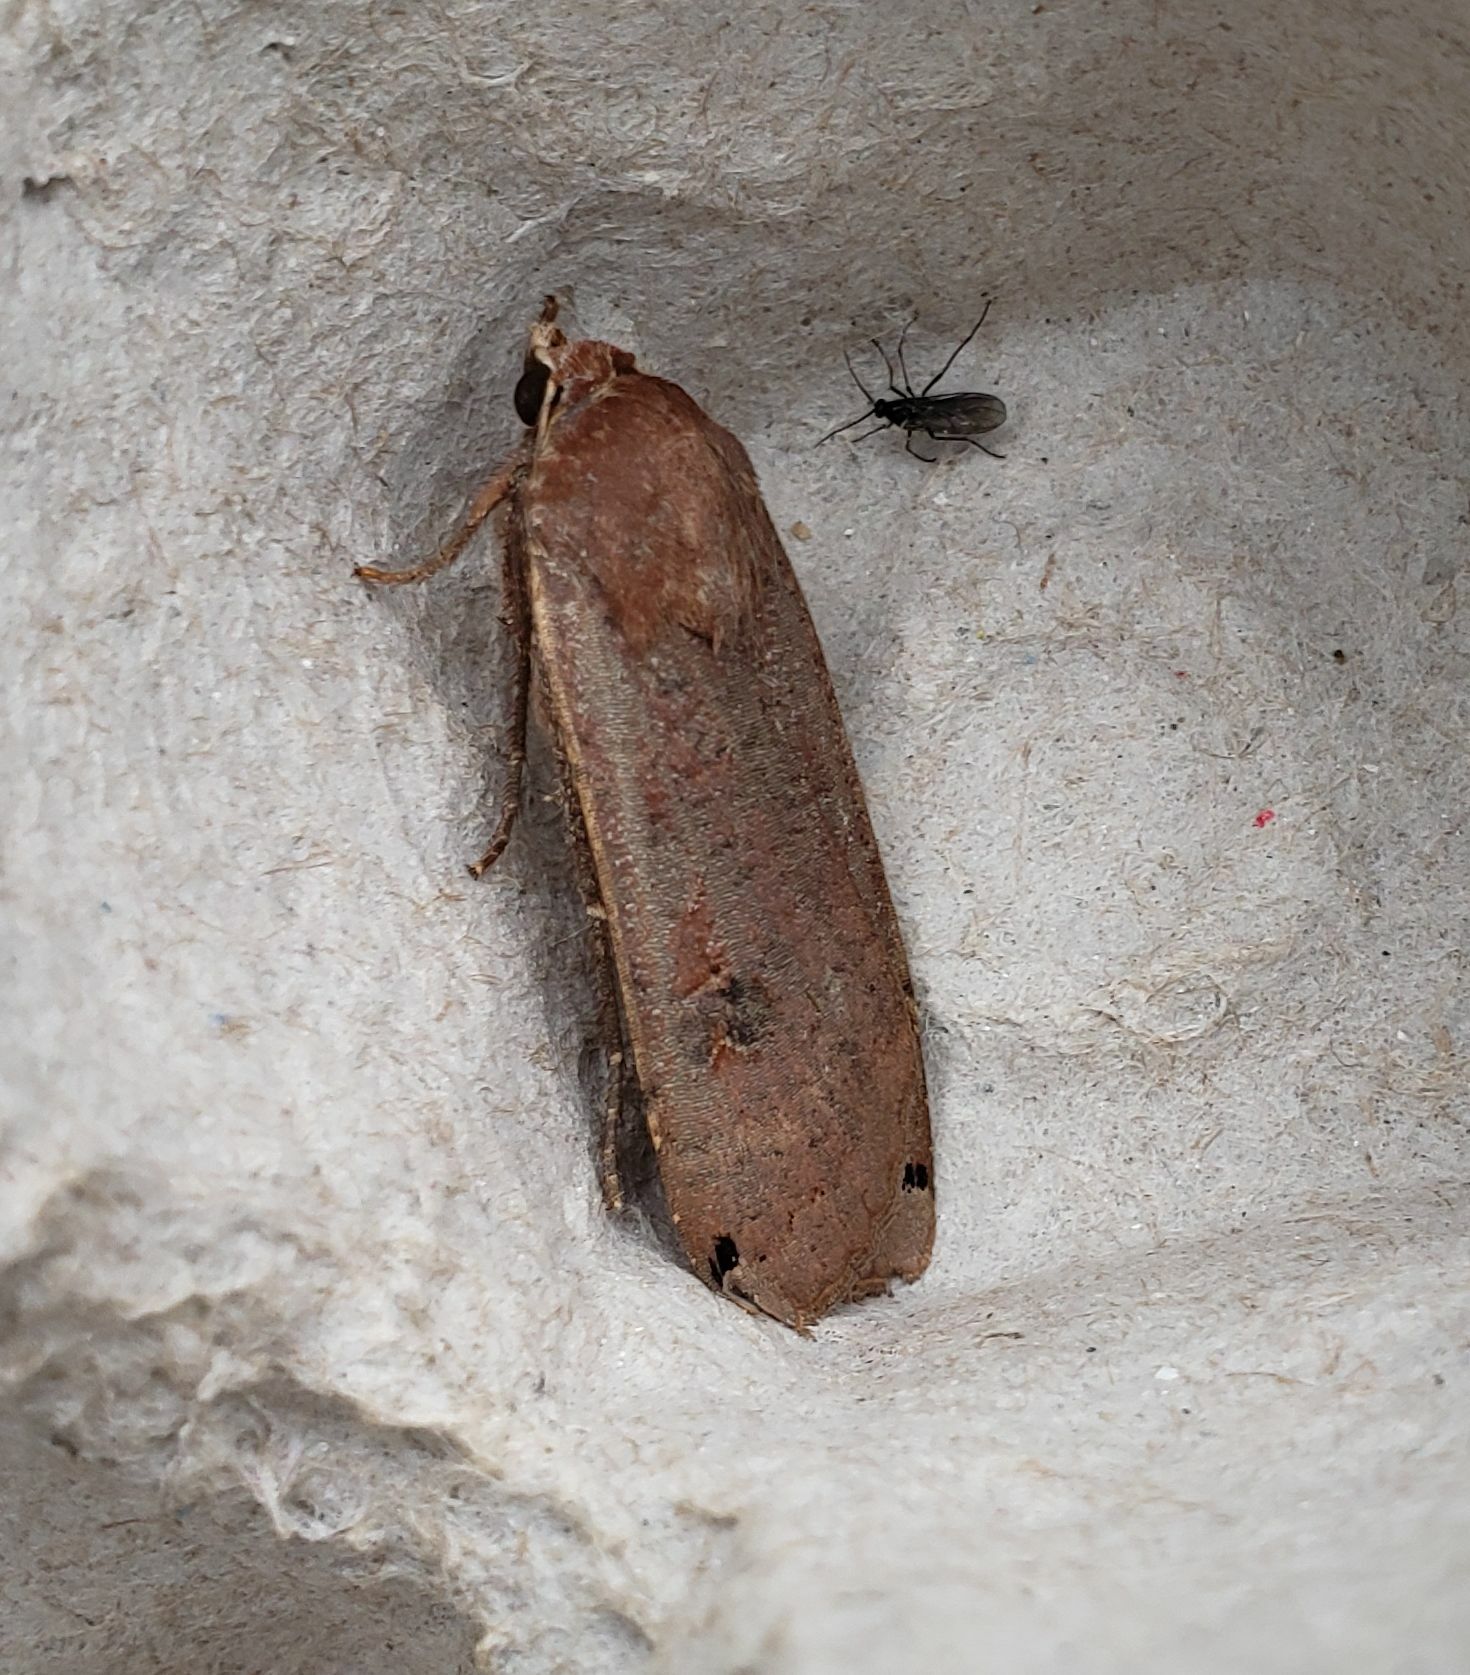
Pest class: cutworms